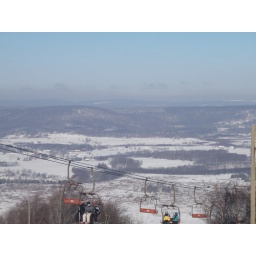
The bunkhouse is the dark roofed building directly above the chair with three people in it.